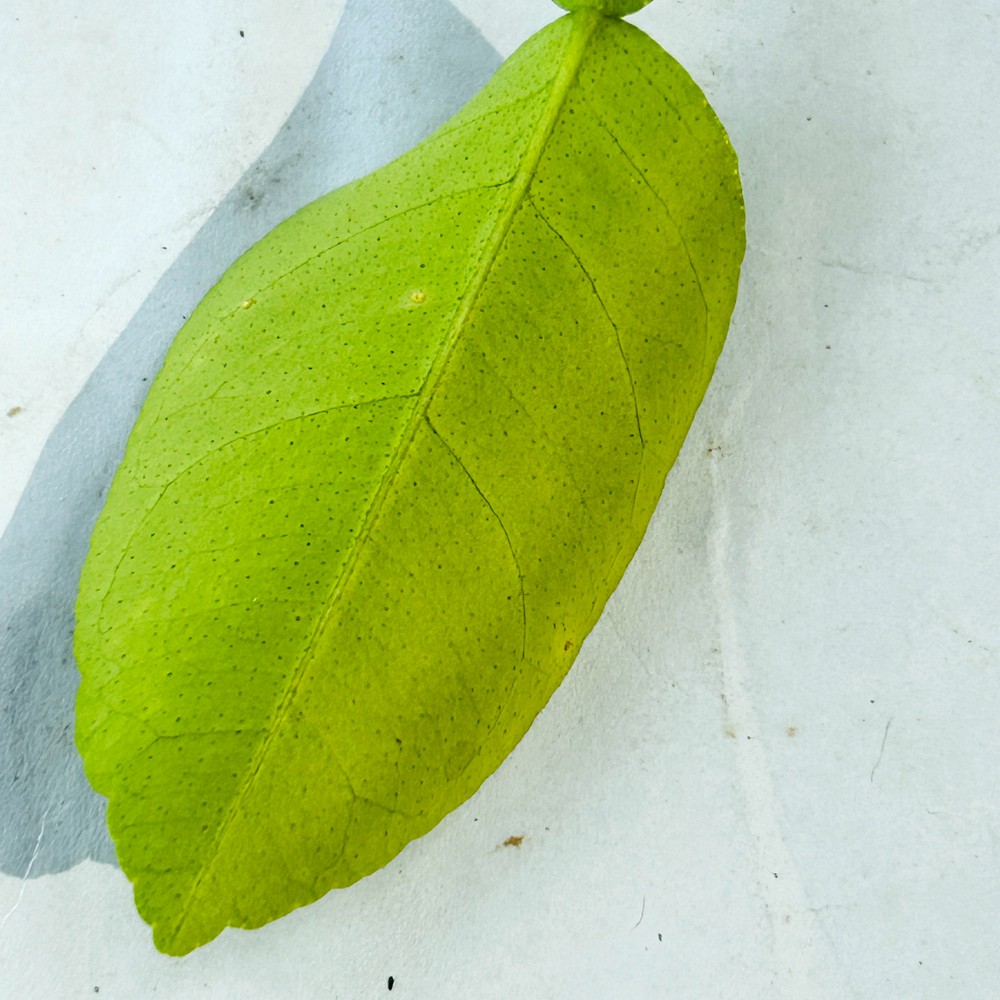
Label: Healthy Leaf